Pakistan Day Parade

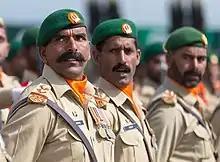
Soldiers from the Mujahid Force Regiment during the parade in 2016.

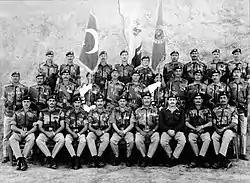

The Pakistan Day Parade, also known as the National Day Joint Services Parade, is an annual event held at Shakarparian in Islamabad to commemorate the Pakistan Day, marking the anniversary of the 1940 Lahore Resolution. The parade is presided over by the President of Pakistan and the Prime Minister of Pakistan, alongside the Chairman Joint Chiefs of Staff Committee, and the Chiefs of the Army, Navy, and Air Force. Foreign dignitaries often attend as special guests. The event is organised by Joint Staff Headquarters and showcases the country's military strength and national unity.